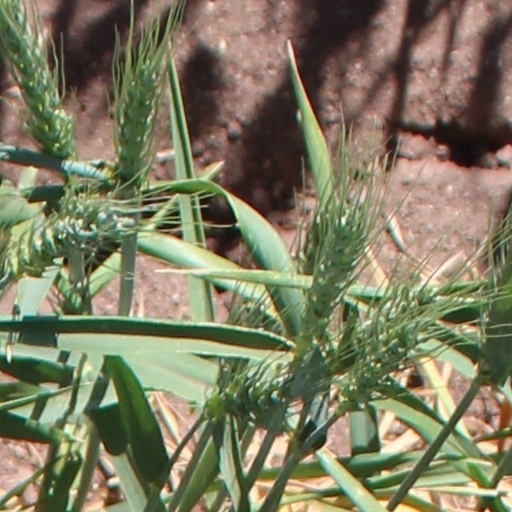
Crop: wheat